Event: Nepal Earthquake
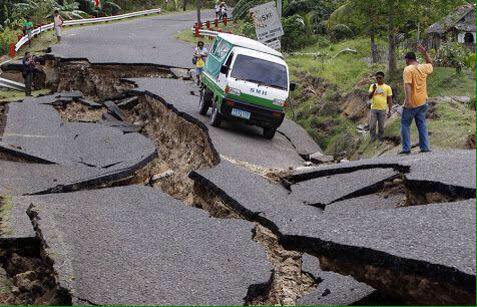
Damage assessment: damage